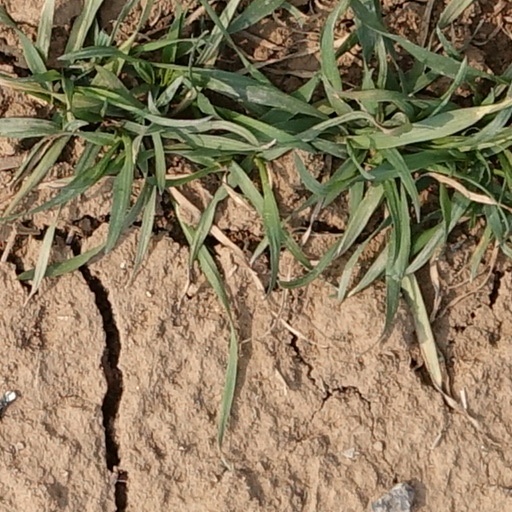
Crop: wheat